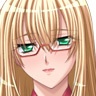
Portrait style: Anime Portrait